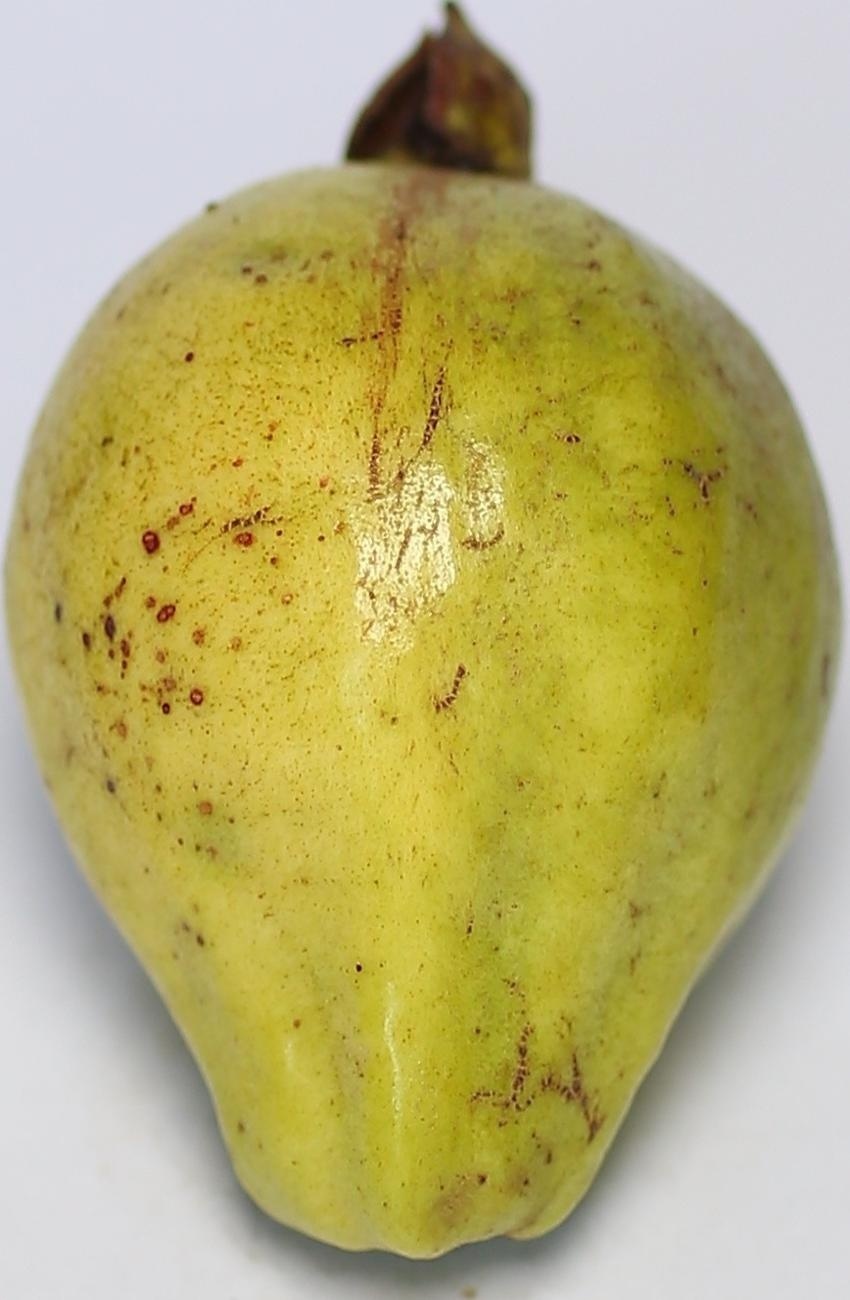
Maturity: mature-green
Variety: local-sindhi